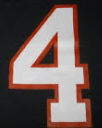
Number: 4